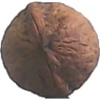
Label: walnut